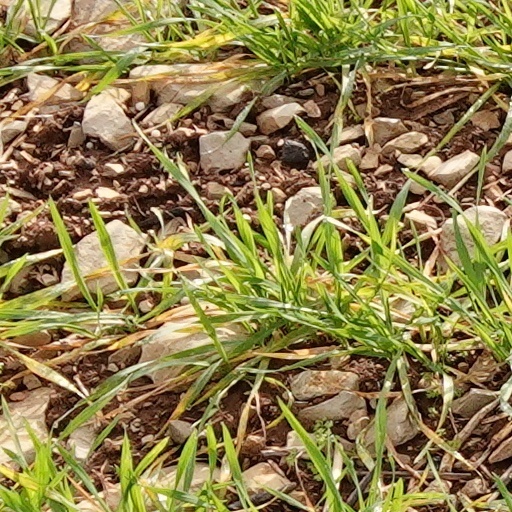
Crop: wheat